Saddle-backed Rodrigues giant tortoise

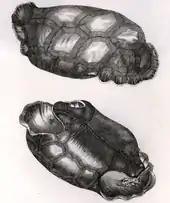
Engravings of "C. vosmaeri" shell, 1792.

Both "Cylindraspis vosmaeri" and its smaller domed relative, "Cylindraspis peltastes", were descended from an ancestral species on Mauritius (an ancestor of "Cylindraspis inepta"), which colonised Rodrigues by sea many millions of years ago, and then gradually differentiated into the two Rodrigues species.